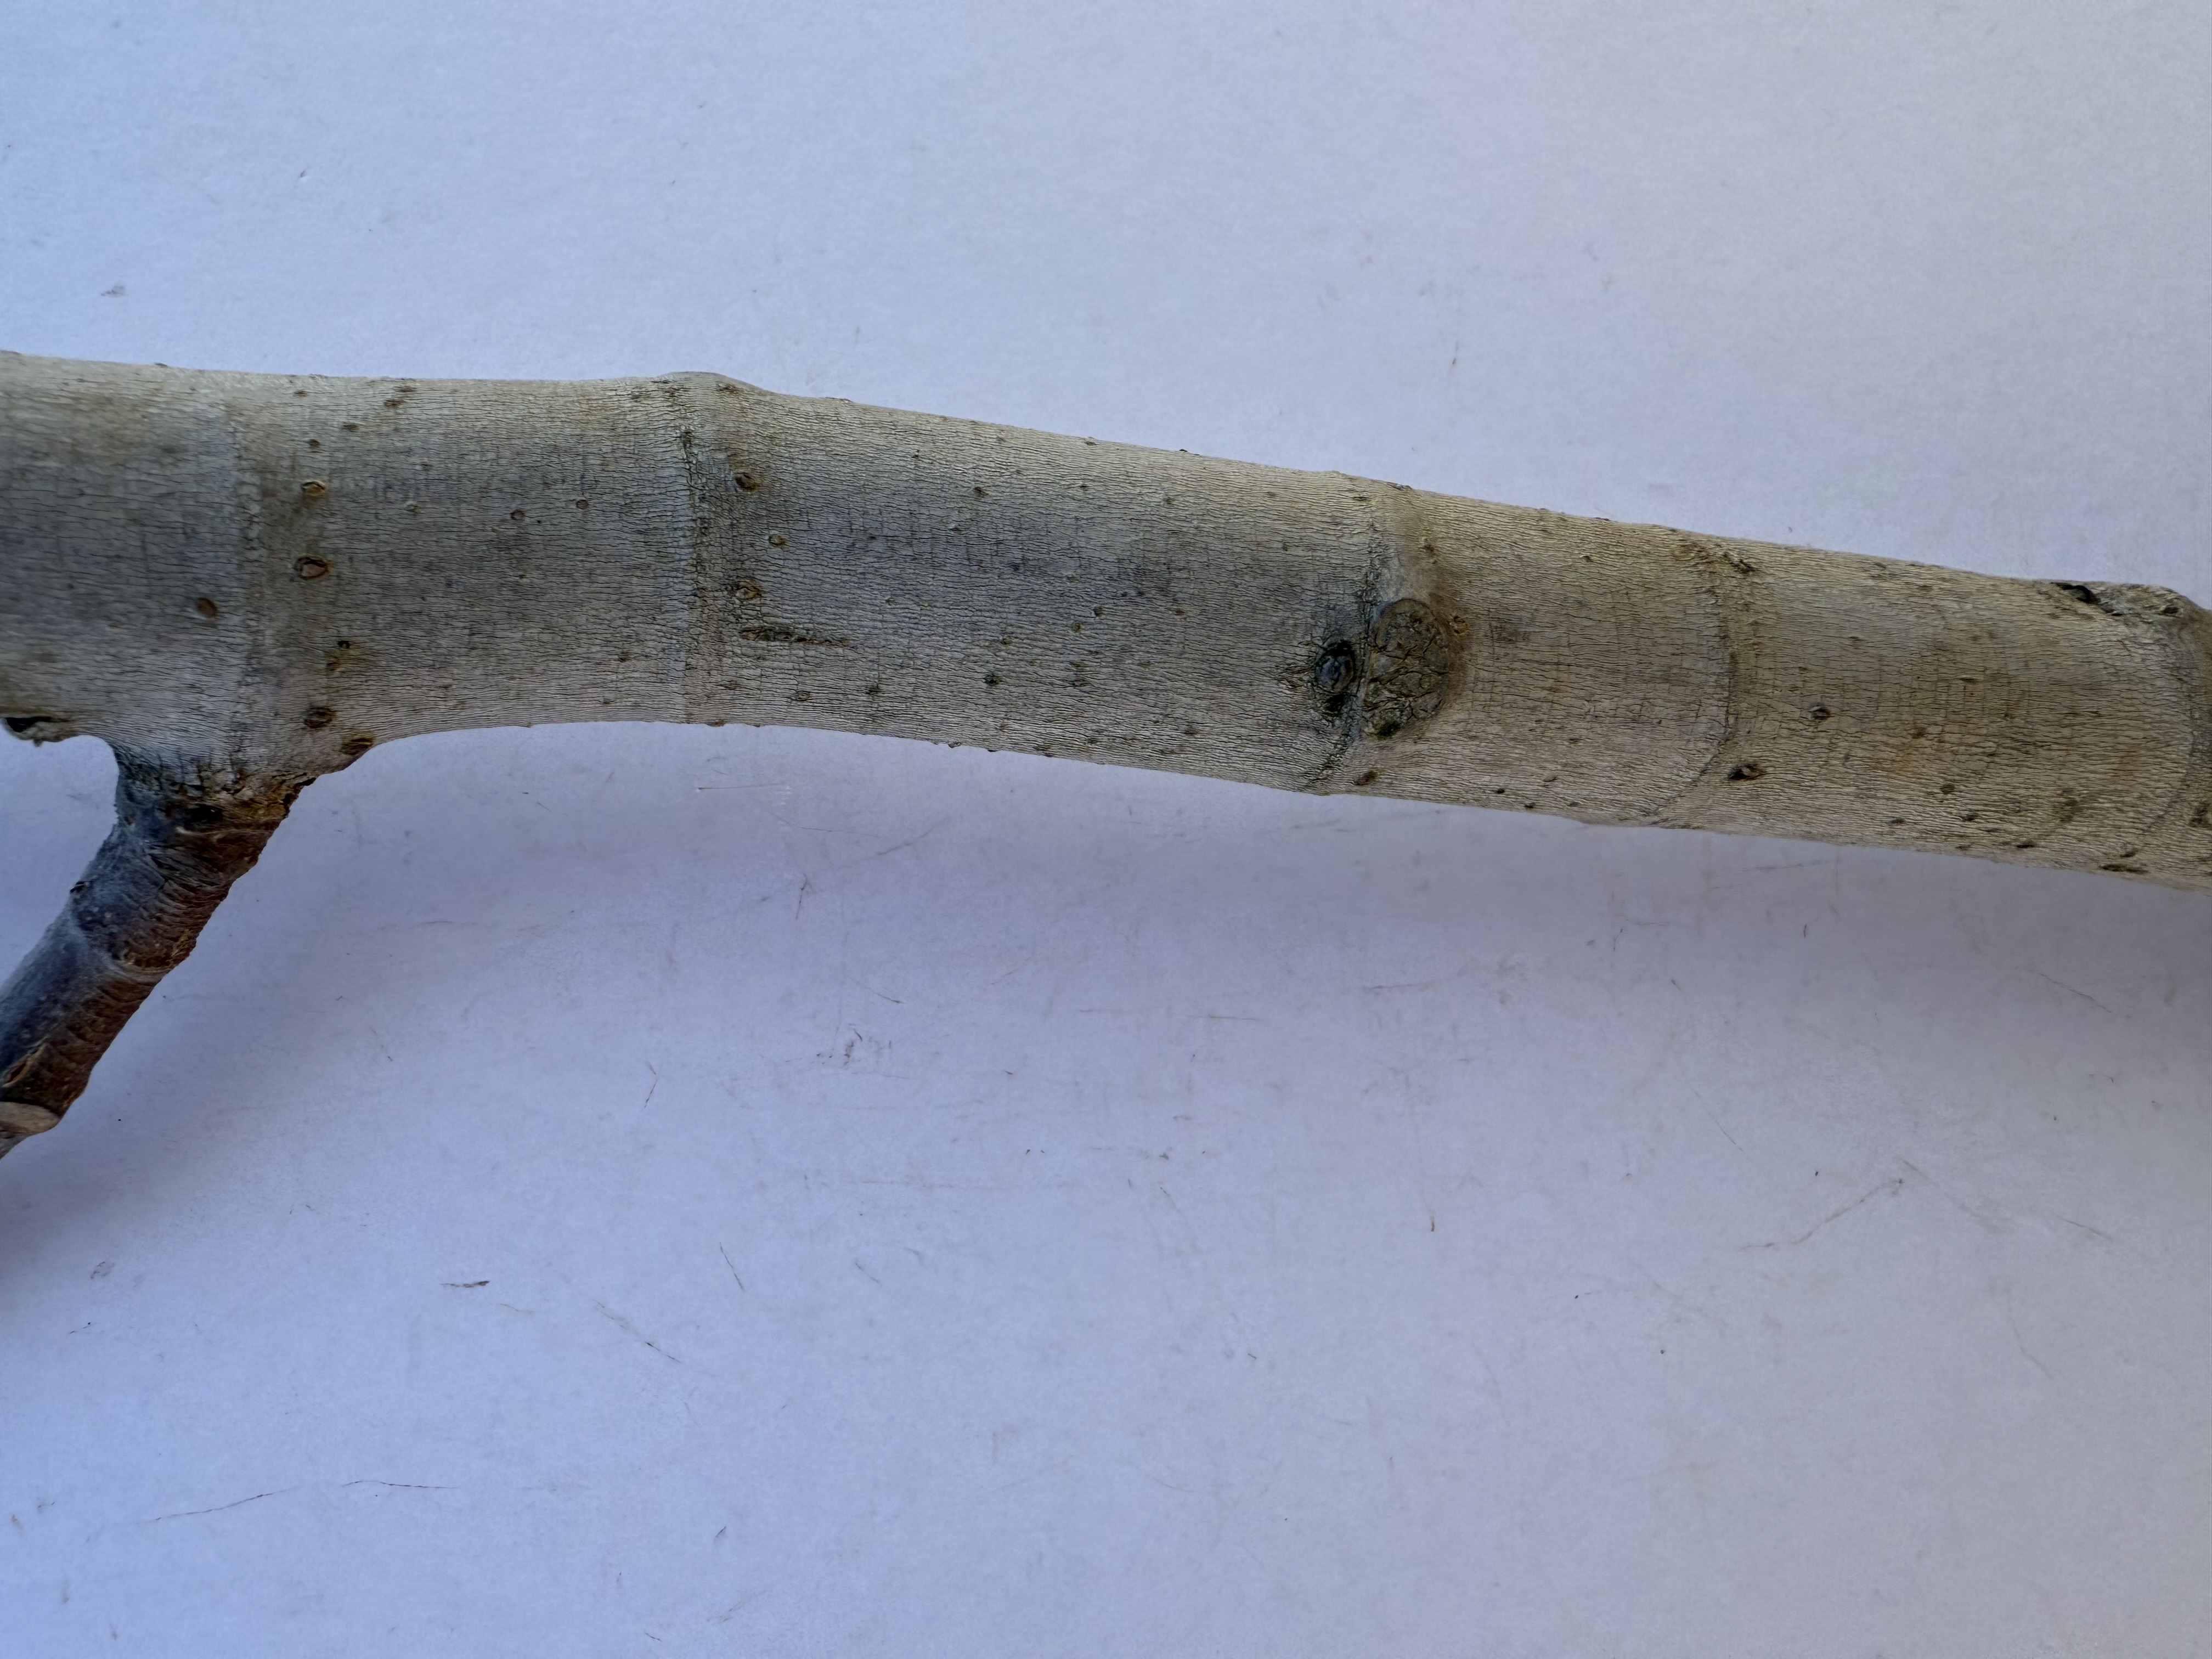
Variety: Bardacik Fig